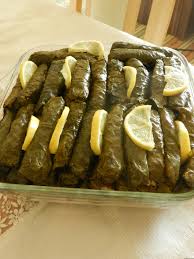
Yemek: yaprak_sarma